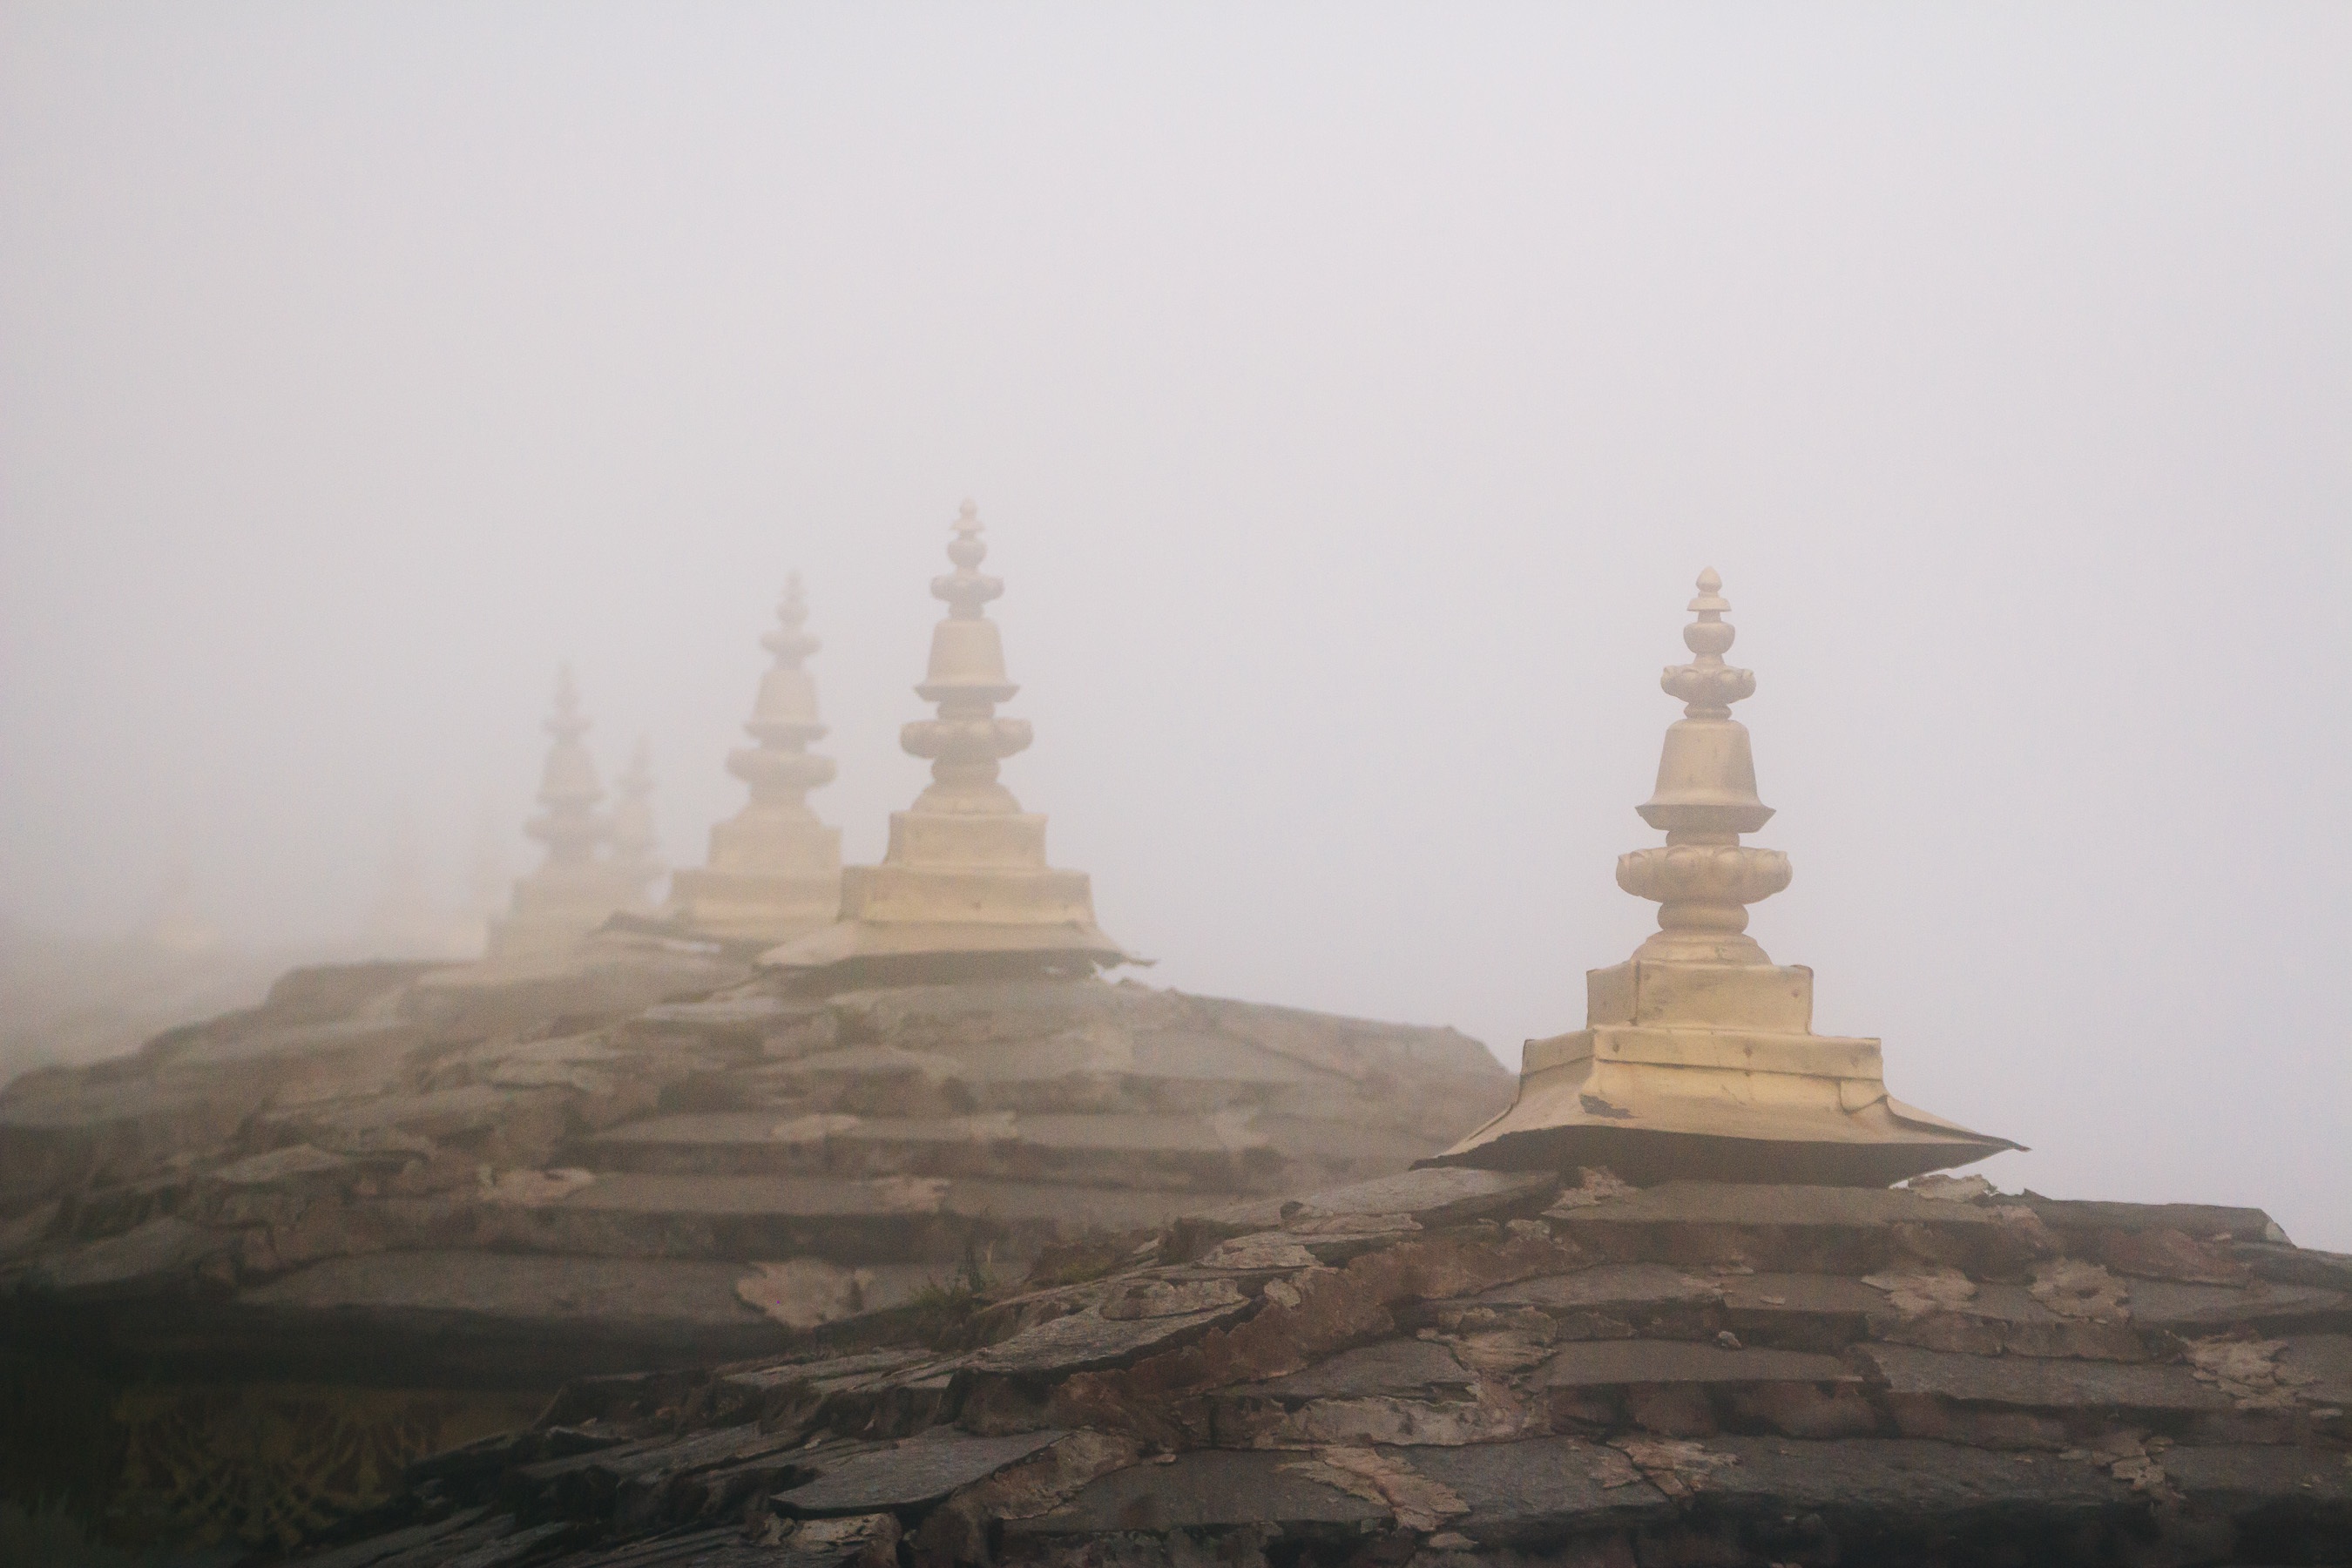
atmospheric phenomenon, landmark, monument, tower, temple, pagoda, place of worship, ancient history, hindu temple